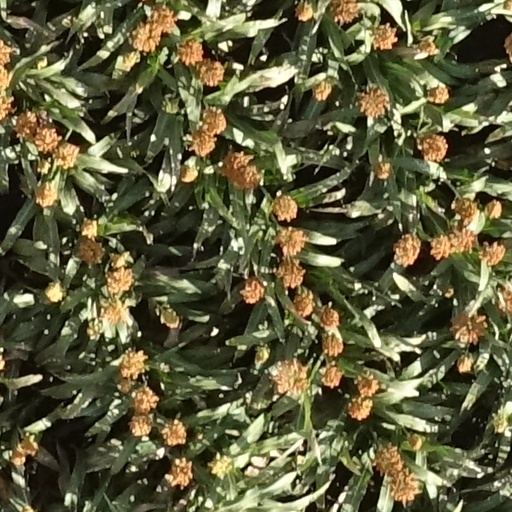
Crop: sorghum